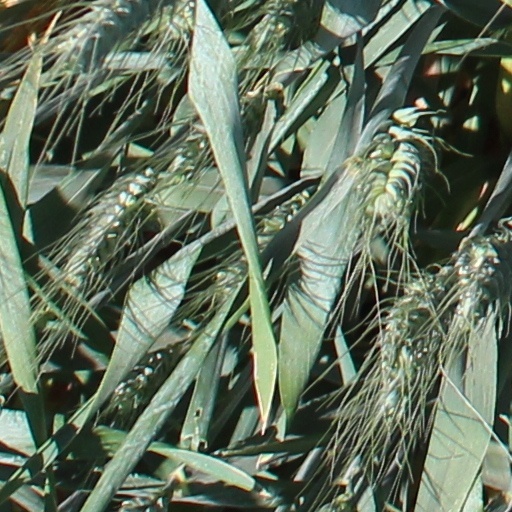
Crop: wheat